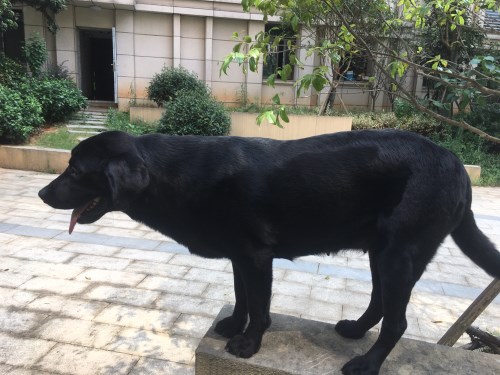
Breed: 3580-n000122-Labrador_retriever